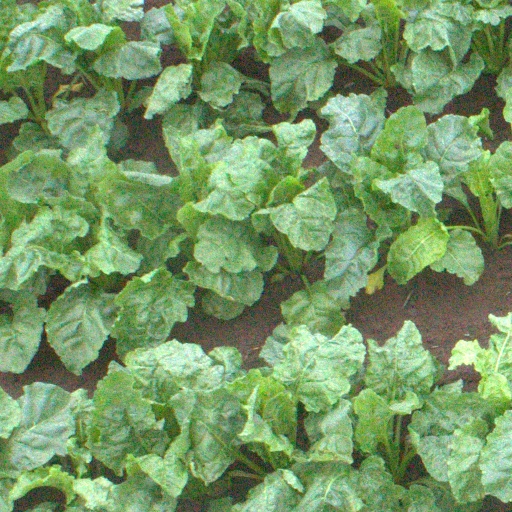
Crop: sugar beet